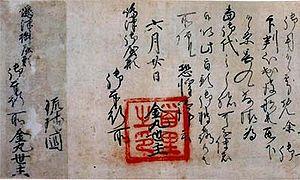
Shō En est un souverain du royaume de Ryūkyū, fondateur de la seconde dynastie Shō. Avant de devenir roi il est connu sous le nom de Kanamaru.